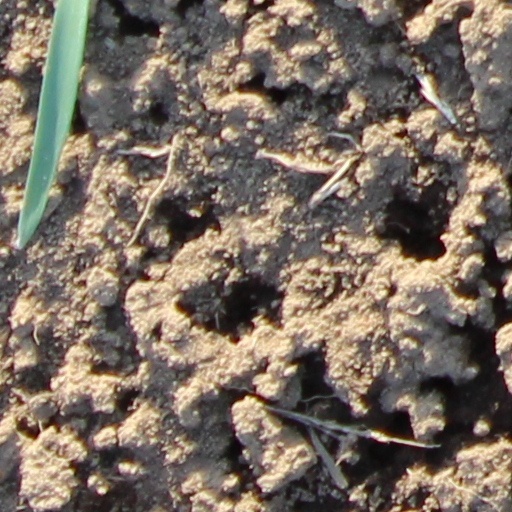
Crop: wheat